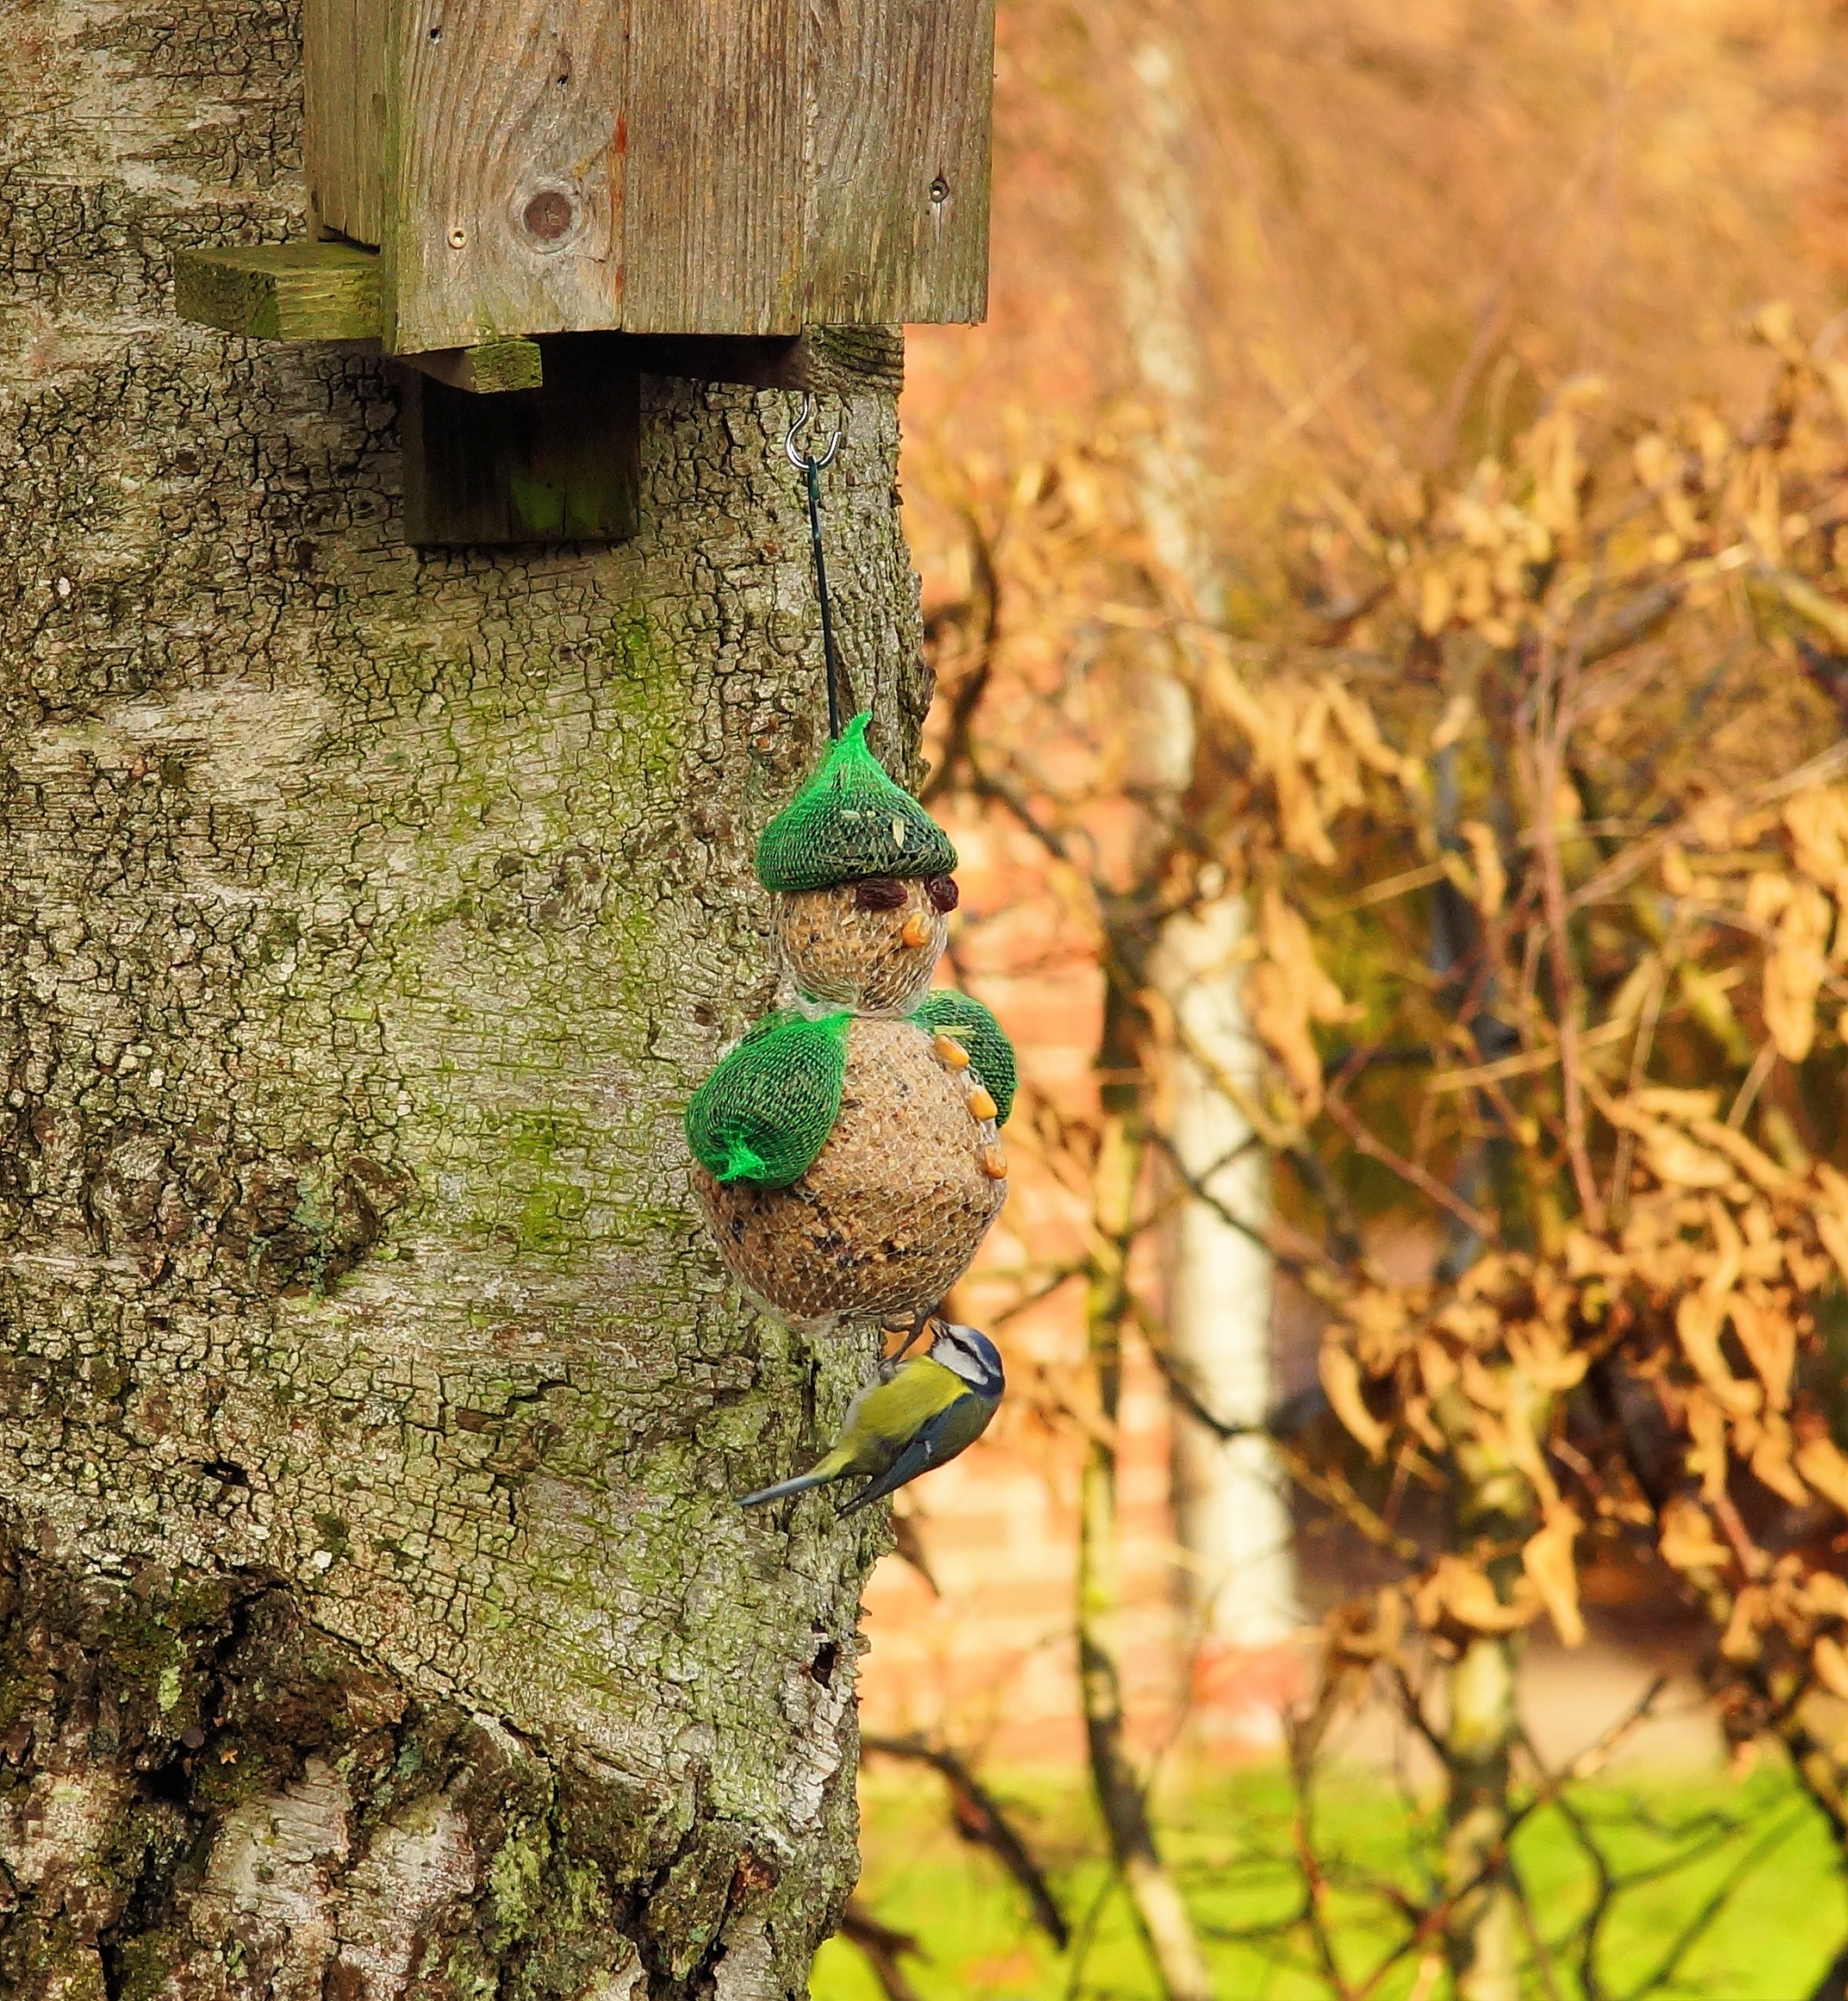
tree, nature, winter, bird, leaf, animal, wildlife, green, autumn, garden, flora, fauna, tit, foraging, small bird